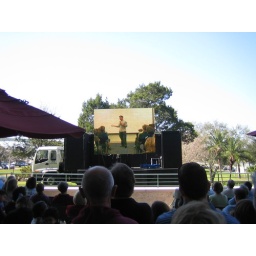
We had overflow seating in Coachman Park outside the library with a large screen broadcasting the program.